IAF Technological College, Beersheba

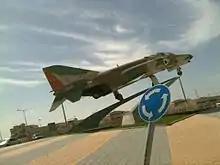
F-4E "Kurnass" Phantom II on the school grounds

IAF Technological College is located in the Nahal Ashen neighborhood in Beersheba (the original campus was in Naot-Lon Beersheba).